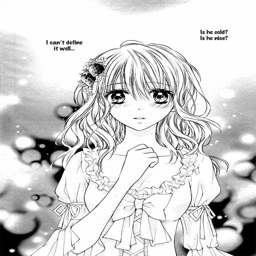
read person no read online online in high quality